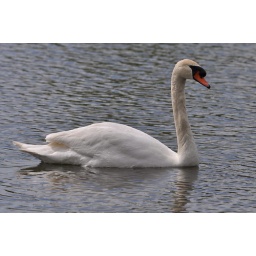
This male mute swan swims around protecting the female while she sits on the nest.